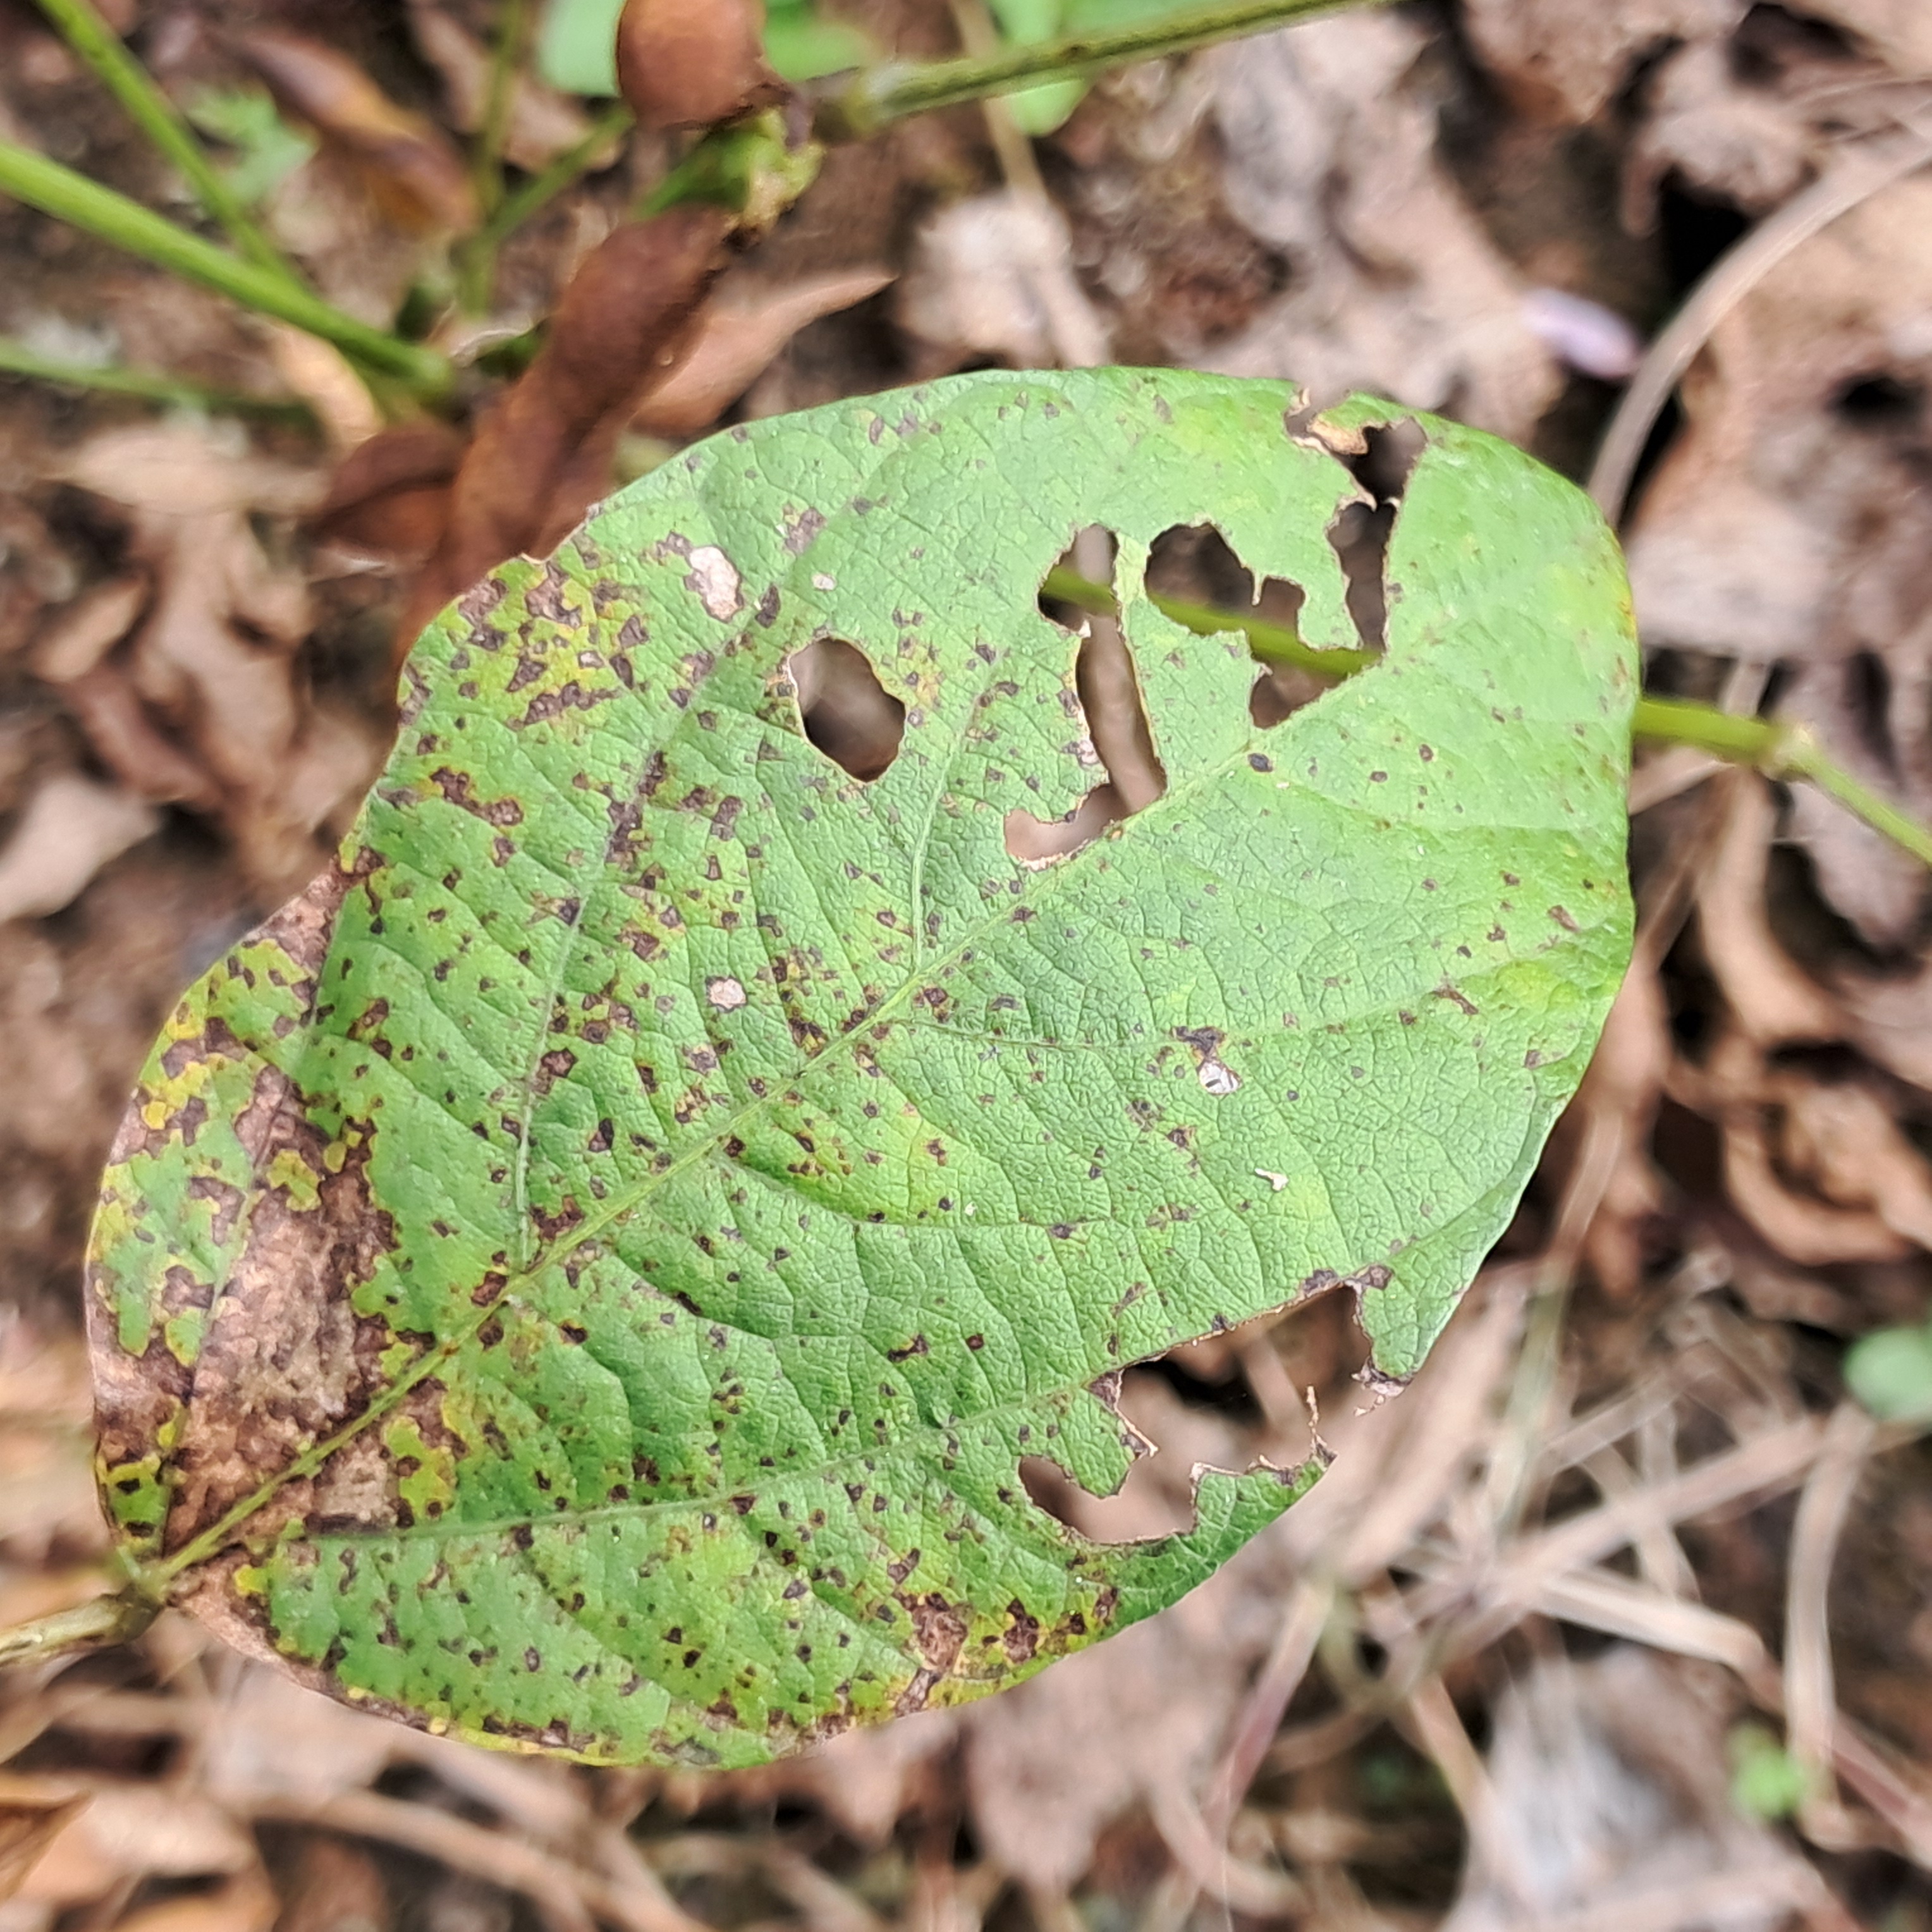
Label: Rust